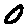
Label: 0